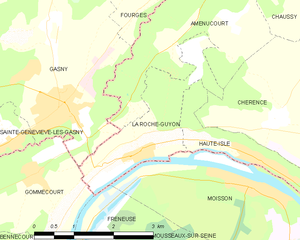
Carte des communes françaises La Roche-Guyon